Suryadarma Air Force Base

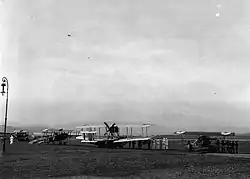
Visit of D. Fock, governor-general of the Netherlands Indies, to Kalijati in 1922

The "Proefvliegafdeling-KNIL" (PVA-KNIL), an aircraft testing unit within the Royal Netherlands East Indies Army and the precursor to the ML-KNIL, was created on 30 May 1914. One of the first aircraft type used by the KNIL was the Glenn Martin TA hydroplane, which was based at a seaplane base in Tanjung Priok, Batavia. Due to the wooden construction of the aircraft, it was thought that the seawater might impact the aircraft's flying performance, and so the PVA was looking to construct a land-based aerodrome. A patch of forest near Kalijati, located 100 km east of Batavia and 50 km north of Bandung, was chosen due to its flat topography. The Kalijati Airfield (Van Ophuijsen: "Kalidjati") was established in January 1916. In its first years, the airfield building consisted of bamboo wards with grass runway. The buildings and airfield facility was completed in 1917.